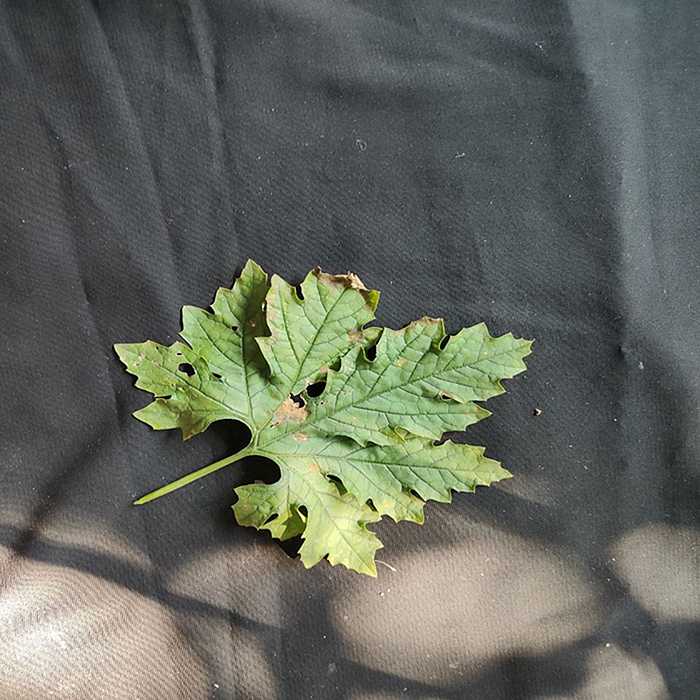
Plant: Bitter Gourd
Label: Downey mildew